Jerry Farber

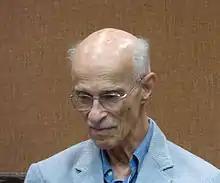
Photo of Jerry Farber in 2013.

Gerald H. 'Jerry' Farber (born 1935) is an American educator, writer, activist, and former child actor.